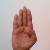
The image shows a hand gesture representing the letter 'B' in Indian Sign Language.